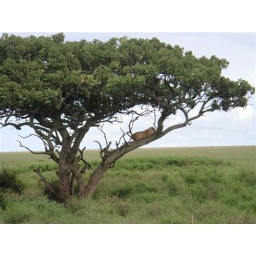
The mother is sitting on the branch. The cub is peeking out from down near the bottom sitting in a fork in the tree.